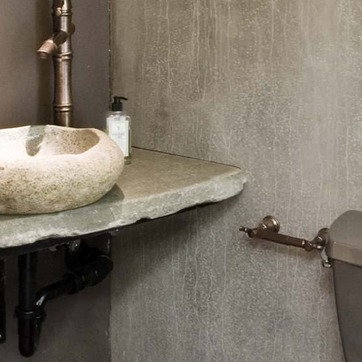
Material: stone